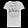
Label: T - shirt / top